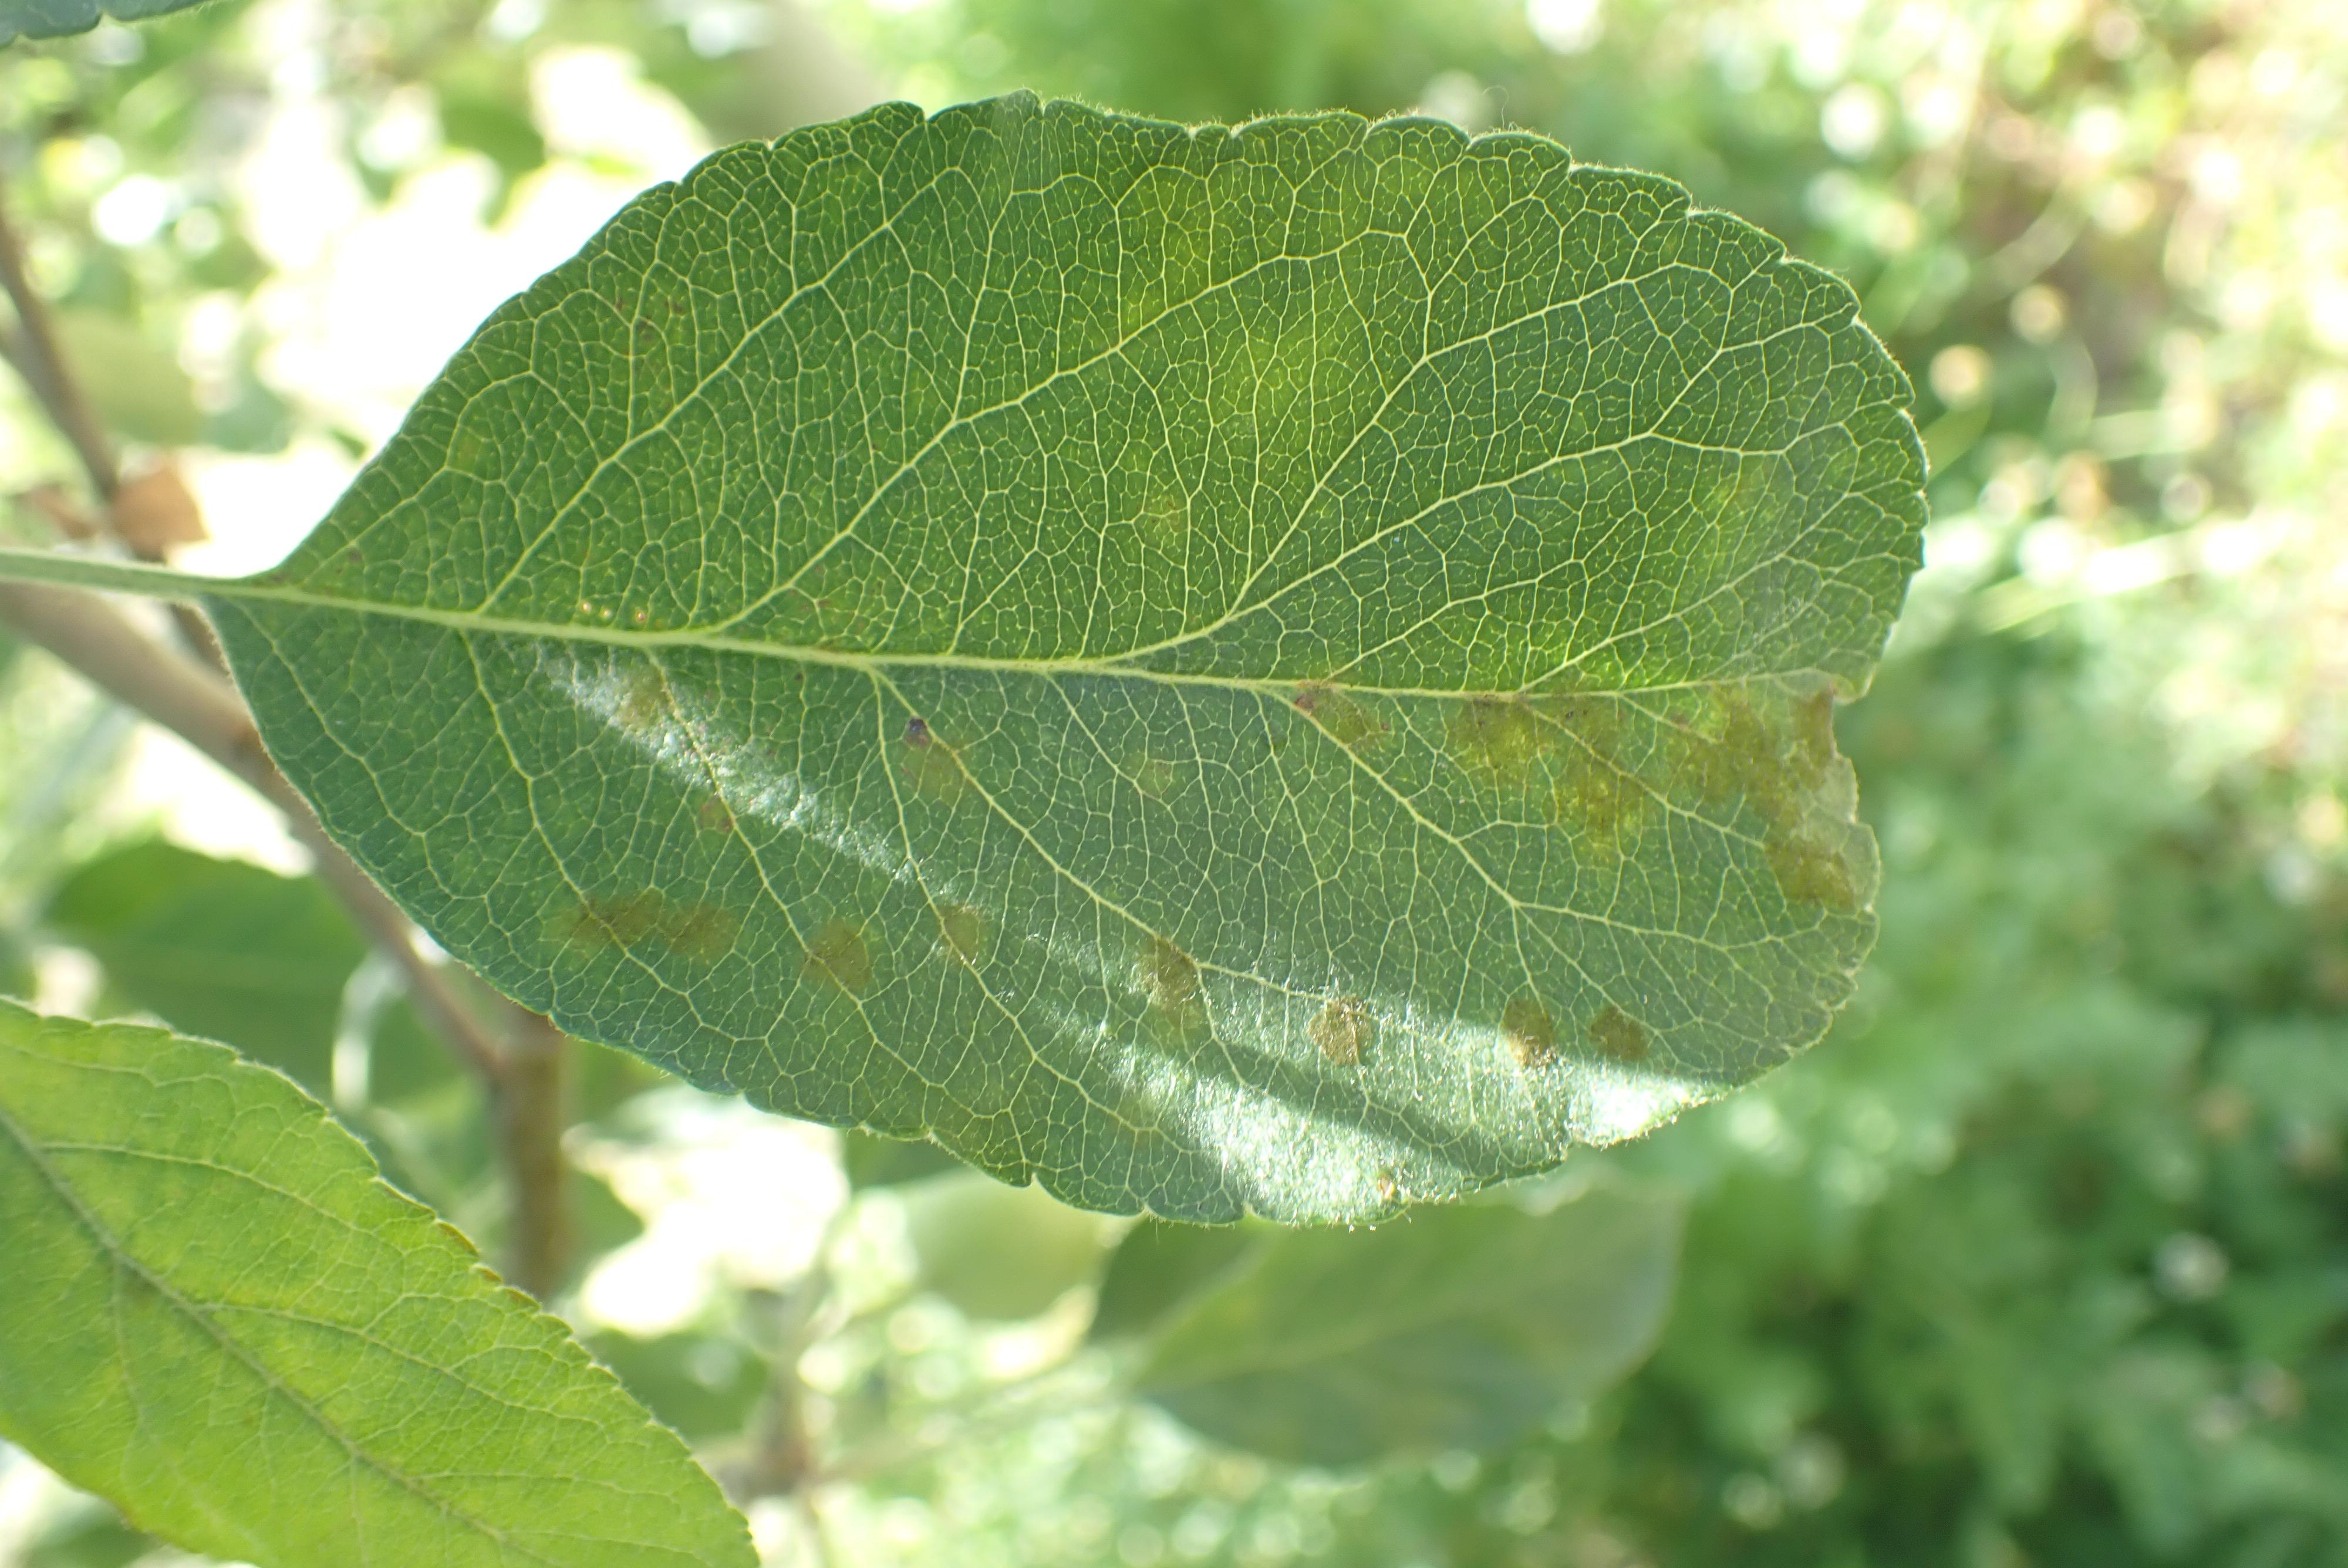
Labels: scab